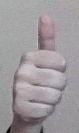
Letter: aleff